Panther Den Wilderness

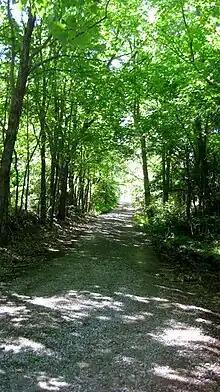
Panther Den Road

We are living in a time of "...increasing population, accompanied by expanding settlement and growing mechanization," that is why it is important that individual play a role in helping to "secure for the American people of present and future generations the benefits of an enduring resource of wilderness" as called for by the Congress of the United States through the Wilderness Act of 1964. Thanks to the Wilderness Act the Panther Den became a Wilderness Area on November 28, 1990. According to Public Law 101-633 Congress legislated 940 acres to the Panther Den Wilderness.